Gina Prince-Bythewood

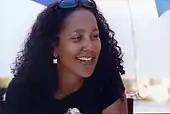
Prince-Bythewood

After five years working in TV as a writer on shows like "A Different World" and "South Central," Prince-Bythewood wrote her first film, 2000's "Love & Basketball." The film was based on Prince-Bythewood's personal life and her experiences growing up. It was developed at the Sundance Institute's directing and writing lab. It won 12 awards and was nominated for three more. It won Best Film and Best Film Poster at the Black Reel Awards, and Best First Screenplay at the Independent Spirit Awards. The film also grossed $27.7 million worldwide, making it the ninth most popular basketball film in the United States at that time.